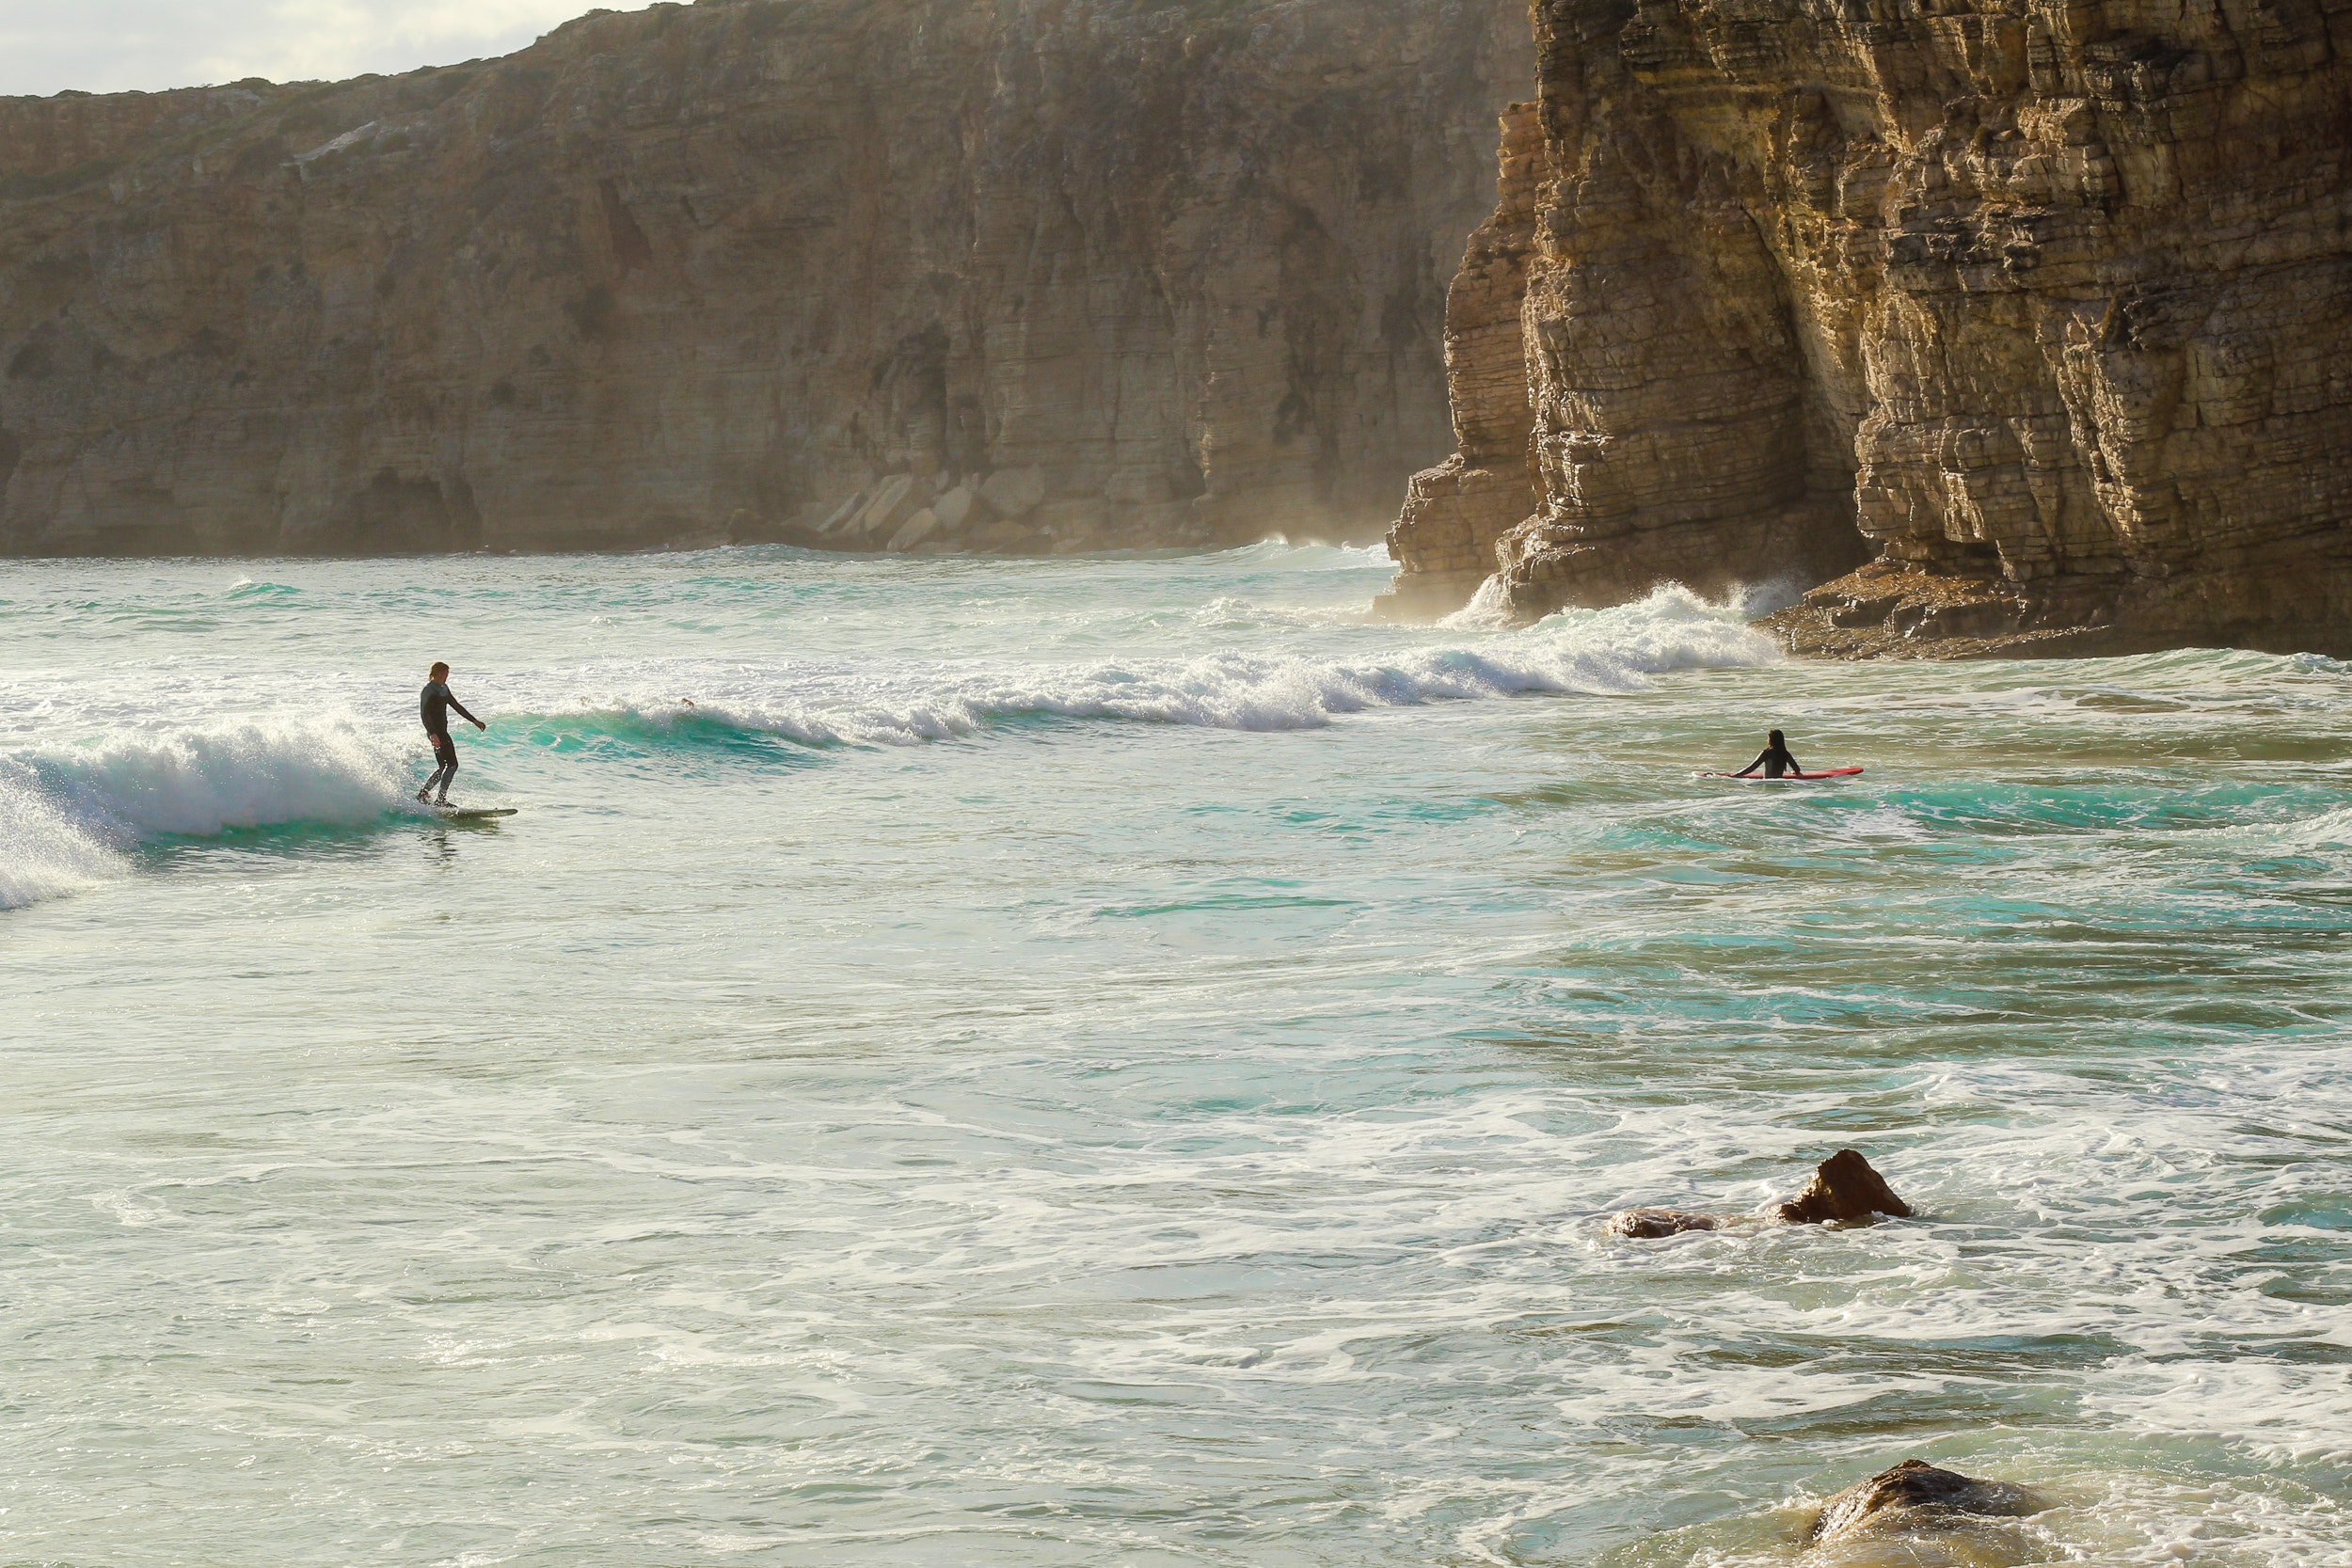
wave, wind wave, water, sea, ocean, coast, surfing, boardsport, surface water sports, tide, beach, Surfing Equipment, surfboard, shore, coastal and oceanic landforms, cliff, bay, bodyboarding, rock, terrain, tree, wind, vacation, tourism, water sport, cape, headland, tropics